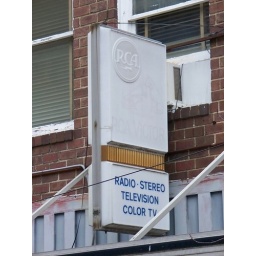
Old faded plastic RCA sign in Pomeroy, Ohio.